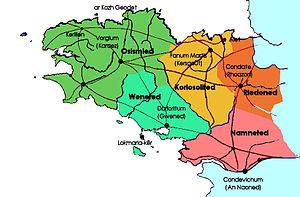
Les Namnètes sont un peuple gaulois de l'ouest de la Gaule, dont le territoire correspond approximativement à la partie nord du département de la Loire-Atlantique. Ils ont donné leur nom à la ville de Nantes, Naoned en breton. Les connaissances que l'on a de ce peuple sont limitées en raison du peu d'intérêt des Romains pour ce peuple mineur ainsi que de la faible quantité de références tant au niveau des auteurs antiques qu'en termes de découvertes archéologiques.
Les Osismes, Osismii en latin sont un des peuples gaulois du groupe des Celtes armoricains. Le territoire des Osismes correspond approximativement à celui du département français du Finistère et à la partie occidentale de celui des Côtes-d'Armor. Leur oppidum principal semble avoir été le camp d'Artus situé à Huelgoat. Après la conquête romaine de la Gaule, leur territoire a pour capitale Vorgium, l'actuelle Carhaix. Les autres centres urbains d'importance sont Vorganium et Le Yaudet près de Lannion.
Quimper /kɛ̃pɛʁ/ est une commune française de la région Bretagne située dans le nord-ouest de la France. La ville est le chef-lieu du département du Finistère, le siège du conseil départemental, ainsi que des deux cantons qui la composent. Elle est également la capitale traditionnelle de la Cornouaille, du Pays Glazik et du Pays de Cornouaille qui compte 331 300 habitants en 2009, le siège de l'intercommunalité de Quimper Bretagne Occidentale qui compte 100 187 habitants en 2014, le siège de l'arrondissement de Quimper et enfin le siège du diocèse de Quimper et Léon. Ses habitants sont appelés les Quimpérois.
Plounéventer [plunevɛ̃tɛʁ] est une commune française du département du Finistère, dans la région Bretagne, en France.
L’Ellé est un fleuve côtier qui prend sa source dans le département des Côtes-d'Armor. Il arrose et draine les départements du Morbihan et du Finistère en Bretagne.
Le terme Vénètes est utilisé par les auteurs grecs et latins de l'Antiquité pour désigner différents peuples.
Les Vénètes sont l'un des peuples de Gaule celtique. Leur territoire occupait approximativement le royaume du Bro Waroch créé plus tard, au Vᵉ siècle par les Bretons, correspondant au futur pays de Vannes et à l'actuel département du Morbihan. Le peuple des Vénètes, dont la capitale se situa probablement à Locmariaquer jusqu'au Iᵉʳ siècle av. J.-C., et par la suite à Vannes, est notamment connu parce que cité par Jules César dans ses Commentaires sur la Guerre des Gaules en tant que peuple rebelle à l'empire romain. Au cours du Iᵉʳ siècle av. J.-C., les Romains donnèrent comme nouvelle capitale aux Vénètes la cité de Darioritum, l'actuelle Vannes.